Brickfields Meadow

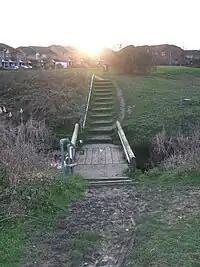
Brickfields Meadow

Brickfields Meadow is a meadow in Woodside in the London Borough of Croydon. It is located on the former site of a brickworks in Tennison Road and Dickensons Lane. The meadow covers an area of about 4.37 hectares.